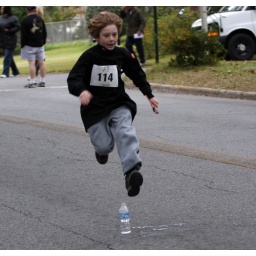
Mathews finishes the 5K race by jumping over a water bottle someone left in the street.